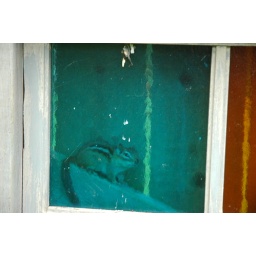
behind the window on the fence in my back yard